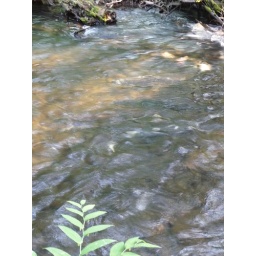
salmon in bear creek behind our cabin